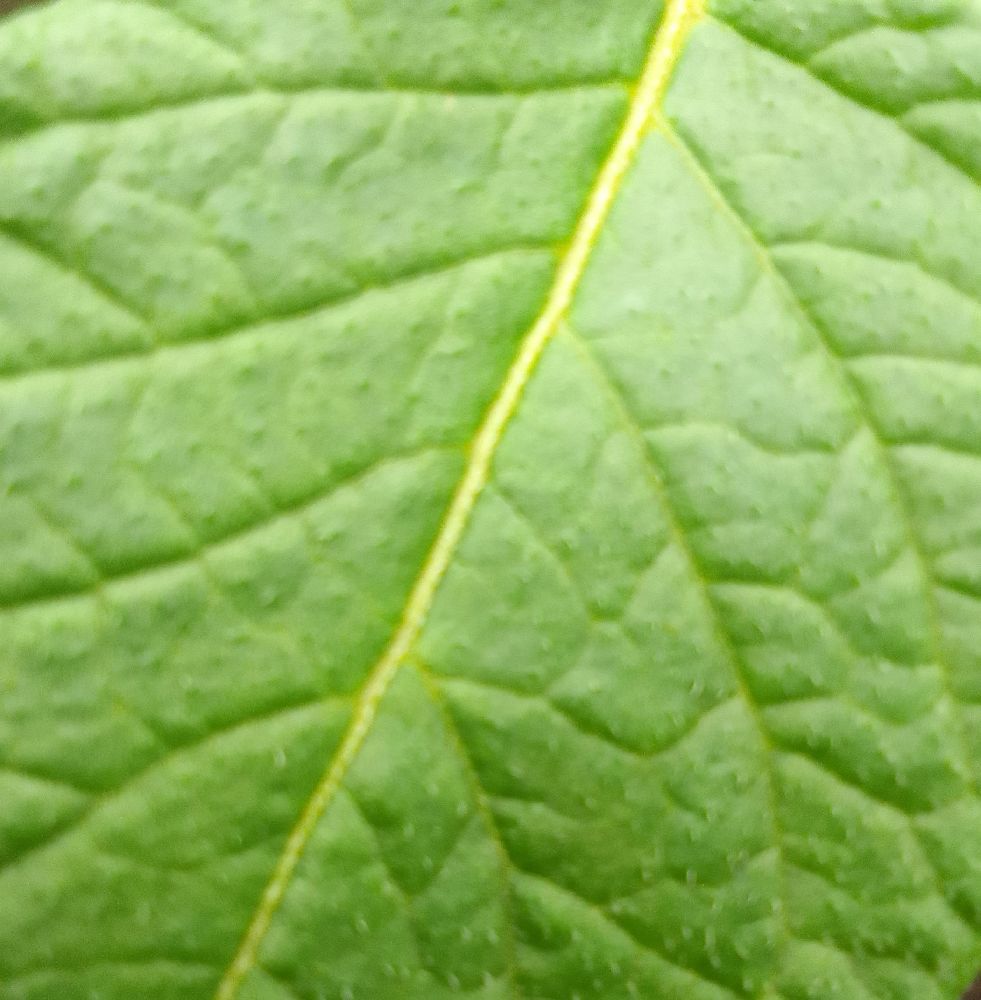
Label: Healthy